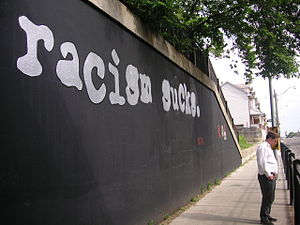
Racisme
Anti-racistisk slogan
Racisme er et menneskesyn, som viser både fordomme og diskrimination baseret på sociale opfattelser af biologiske eller kulturelle forskelle mellem forskellige befolkningsgrupper. Man skelner ofte mellem racisme i snæver forstand, hvor menneskeheden inddeles i "racer", hvoraf nogle opfattes som bedre end andre, og racisme i en nyere og bredere betydning, der bruges om forskellige former for etnisk diskriminering, som ikke nødvendigvis bygger på en forestilling om menneskeracer, men finder sted på basis af andre kendetegn som nationalitet, udseende, kultur eller religion. Racisme kan vise sig i sociale handlinger, praksis eller overbevisning, ideologi eller politiske systemer, der anser forskellige befolkningsgrupper for bedre eller ringere end andre pga. formodede fælles arvelige træk, evner eller kvaliteter. Racistiske holdninger kan føre til racediskrimination.